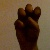
The image shows a hand gesture representing the letter 'E' in Indian Sign Language.